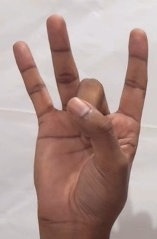
ASL sign: 8